Department of Social Security (United Kingdom)

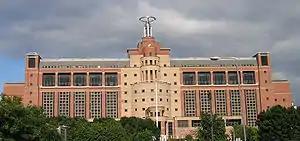
The DSS headquarters in Quarry Hill, Leeds.

After the Fowler report, the Department of Health and Social Security separated during 1988 to form two departments, one of which was the DSS. During 2001, the department was largely replaced by the Department for Work and Pensions, with the other responsibilities of the department assumed by the Treasury and the Ministry for Defence.